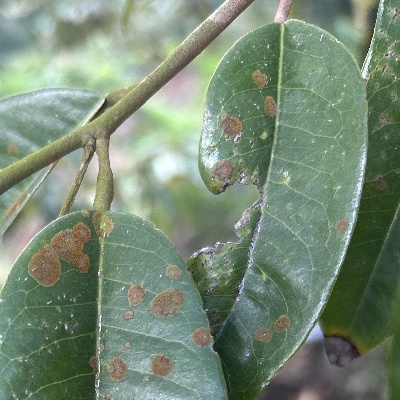
Label: Leaf_Algal